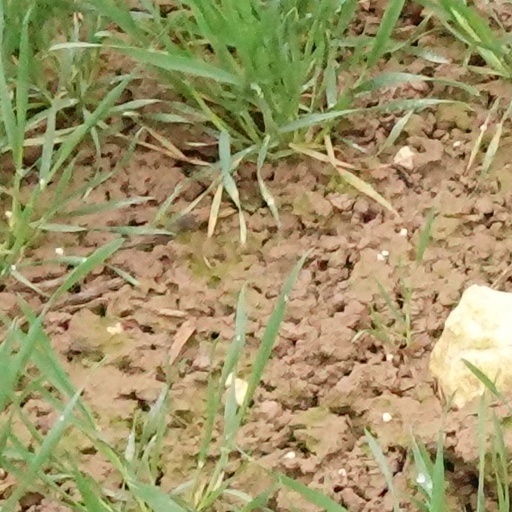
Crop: wheat